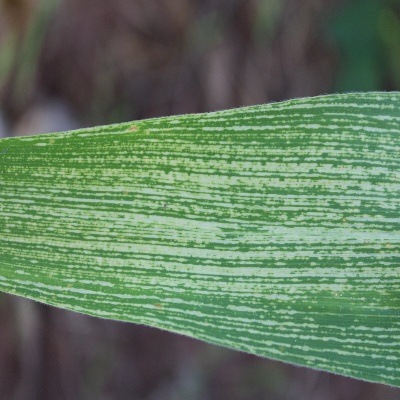
Crop: Maize
Condition: streak virus